BMW X5 (F15)

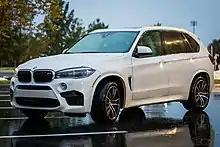
BMW X5M

The BMW M performance derivative of the F15 X5 is designated F85 and was released in 2015. Its S63B44T2 4.4-liter V8 engine has and of torque, making it the most powerful engine ever developed for an all-wheel drive BMW at the time. The engine has M TwinPower Turbo and Valvetronic technologies, to deliver a 0– time of 4.2 seconds.